Partyschlager

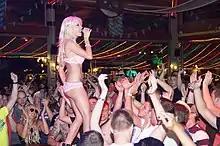
Mia Julia performing at the Bierkönig in Mallorca (2013)

Partyschlager (also called "Party-Schlager" and "Partymusik") is a form of schlager that has been popular since the 1990s, using stylistic elements from Eurodance, EDM, and Hands Up. Within partyschlager, there are various categories based on themes and occasions, such as Ballermann, après-ski, carnival, Oktoberfest, or Wiesn hits.